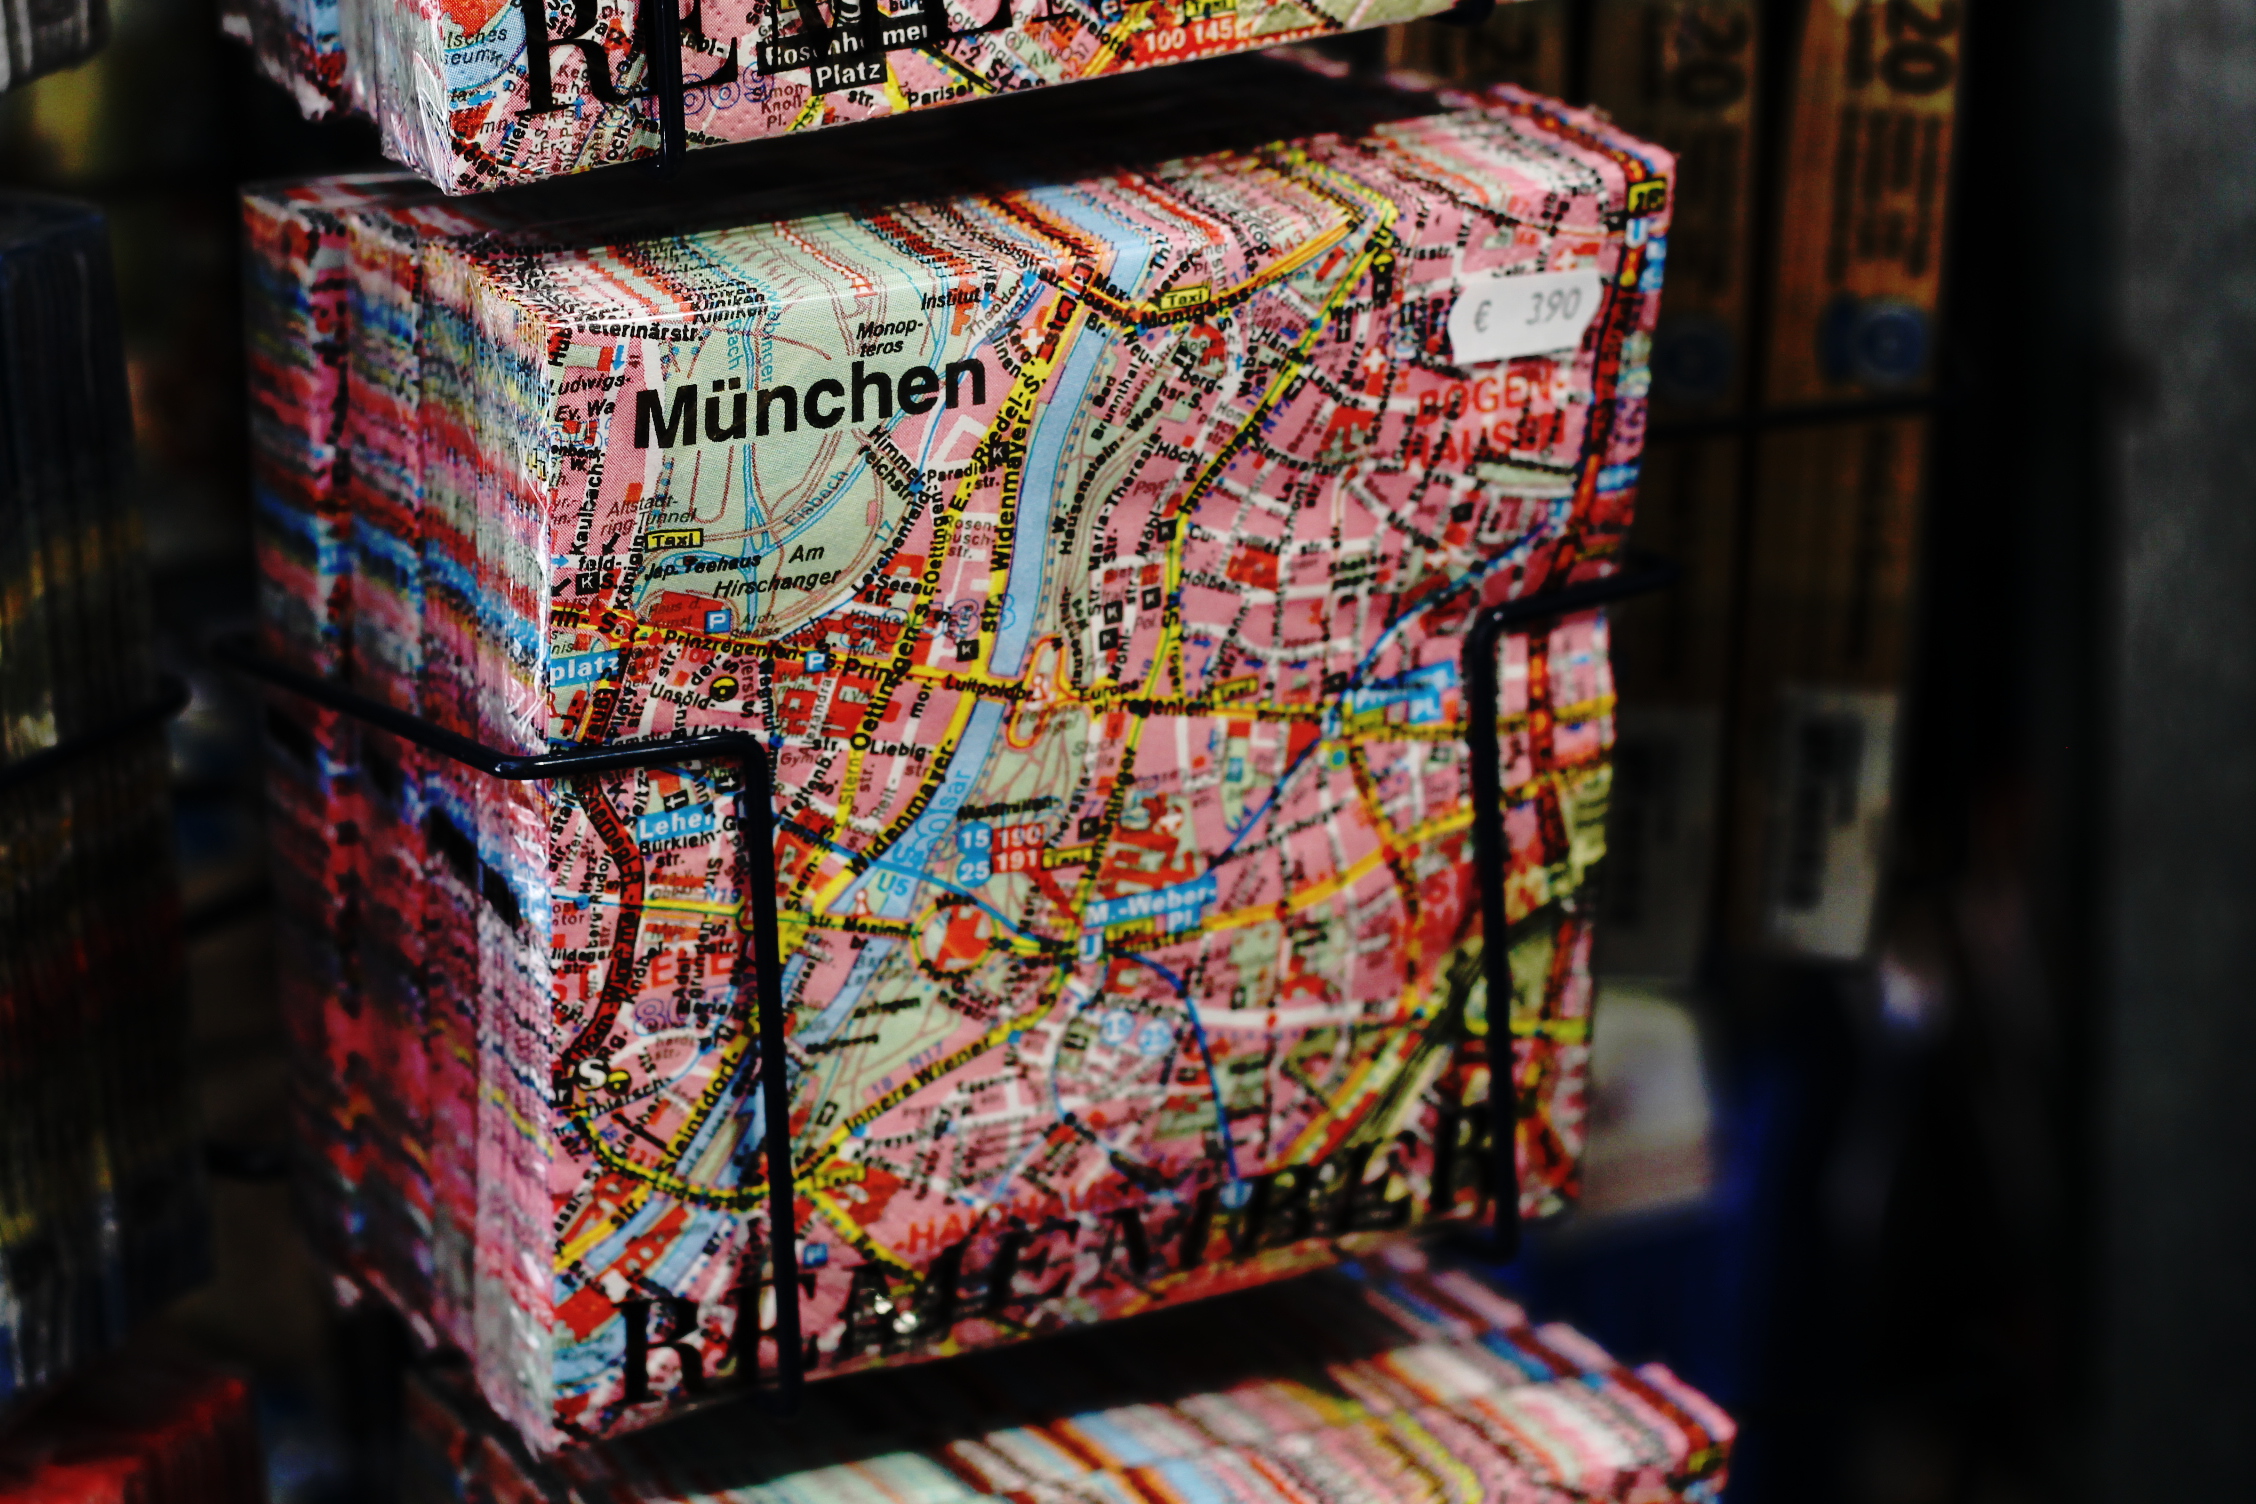
travel, red, color, bazaar, market, tourism, material, map, art, munich, urban area, price tag, munchen